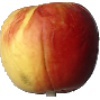
Label: red_yellow_apple